Nguyễn Chí Thanh

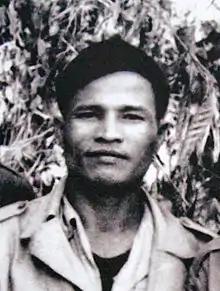

Nguyễn Chí Thanh (1 January 1914 – 6 July 1967) was a General in the North Vietnamese Vietnam People's Army and former North Vietnamese politician. Nguyễn Chí Thanh was born in Thừa Thiên Province in Central Vietnam to a peasant family. His original name was Nguyễn Văn Vịnh. He joined the Indochinese Communist Party in the mid-1930s and apparently spent most of the Second World War in a French prison. He worked for the Party in Central Vietnam until his rise to the Politburo in 1951. During the First Indochina War Thanh was made a general of the People's Army of Vietnam. From 1965 until his death, he served as the leading strategist and military commander of COSVN, the southern headquarters of communist military and political operations within the Republic of Vietnam. In 1967, he presented plans for what was to become the Tet Offensive to the Politburo, but died shortly after receiving permission to implement his plan.